Murat Kumpilov

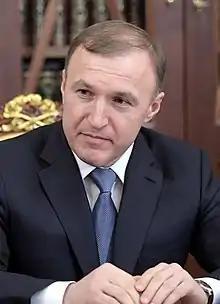
Kumpilov in 2017

Murat Karalbiyevich Kumpilov (born on 27 February 1973) is a Russian politician and economist serving as Head of the Republic of Adygea since 12 January 2017. He previously served as prime minister of the republic from 2008 to 2016.